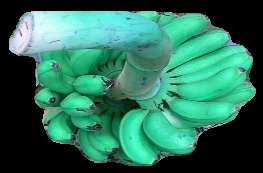
Variety: rasbale
Grade: grade1